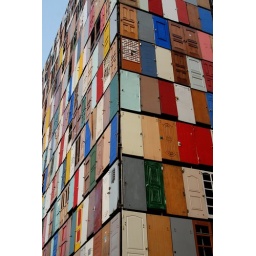
doors cover the facade of a building in Seoul